Scoble, South Pool

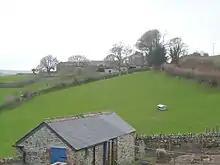
Scoble, viewed from the east

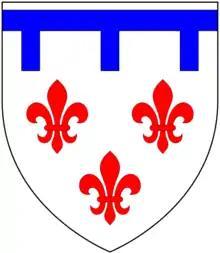
Arms of de Scobahull of Scobahull: "Argent, three fleurs-de-lys gules a label of three points azure" As visible in East Ogwell Church and in St John's Church, Paignton

Scoble (anciently Scobbahull), is an historic estate in the parish of South Pool near the south coast of Devon, England. The present Scoble House, located about 1 mile west of the village of South Pool, is a Grade II* listed building built circa 1720-40, probably around a more ancient core, with early 19th c. additions. It is a "tall stone house in a remote position" which represents a "slightly provincial, but nonetheless interesting example of an early - mid 18th century gentleman's house which has a remarkably complete interior and has not suffered from any extreme C20 modernisation."